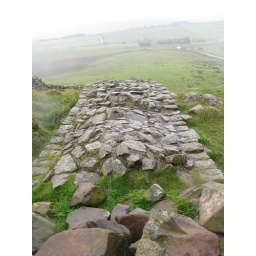
Each stone was set in mortar. Must have been a bear for the locals to dig those stones out.